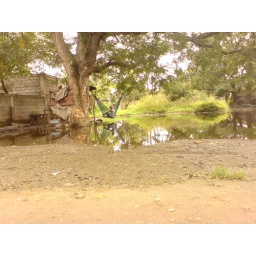
under the tree over the water